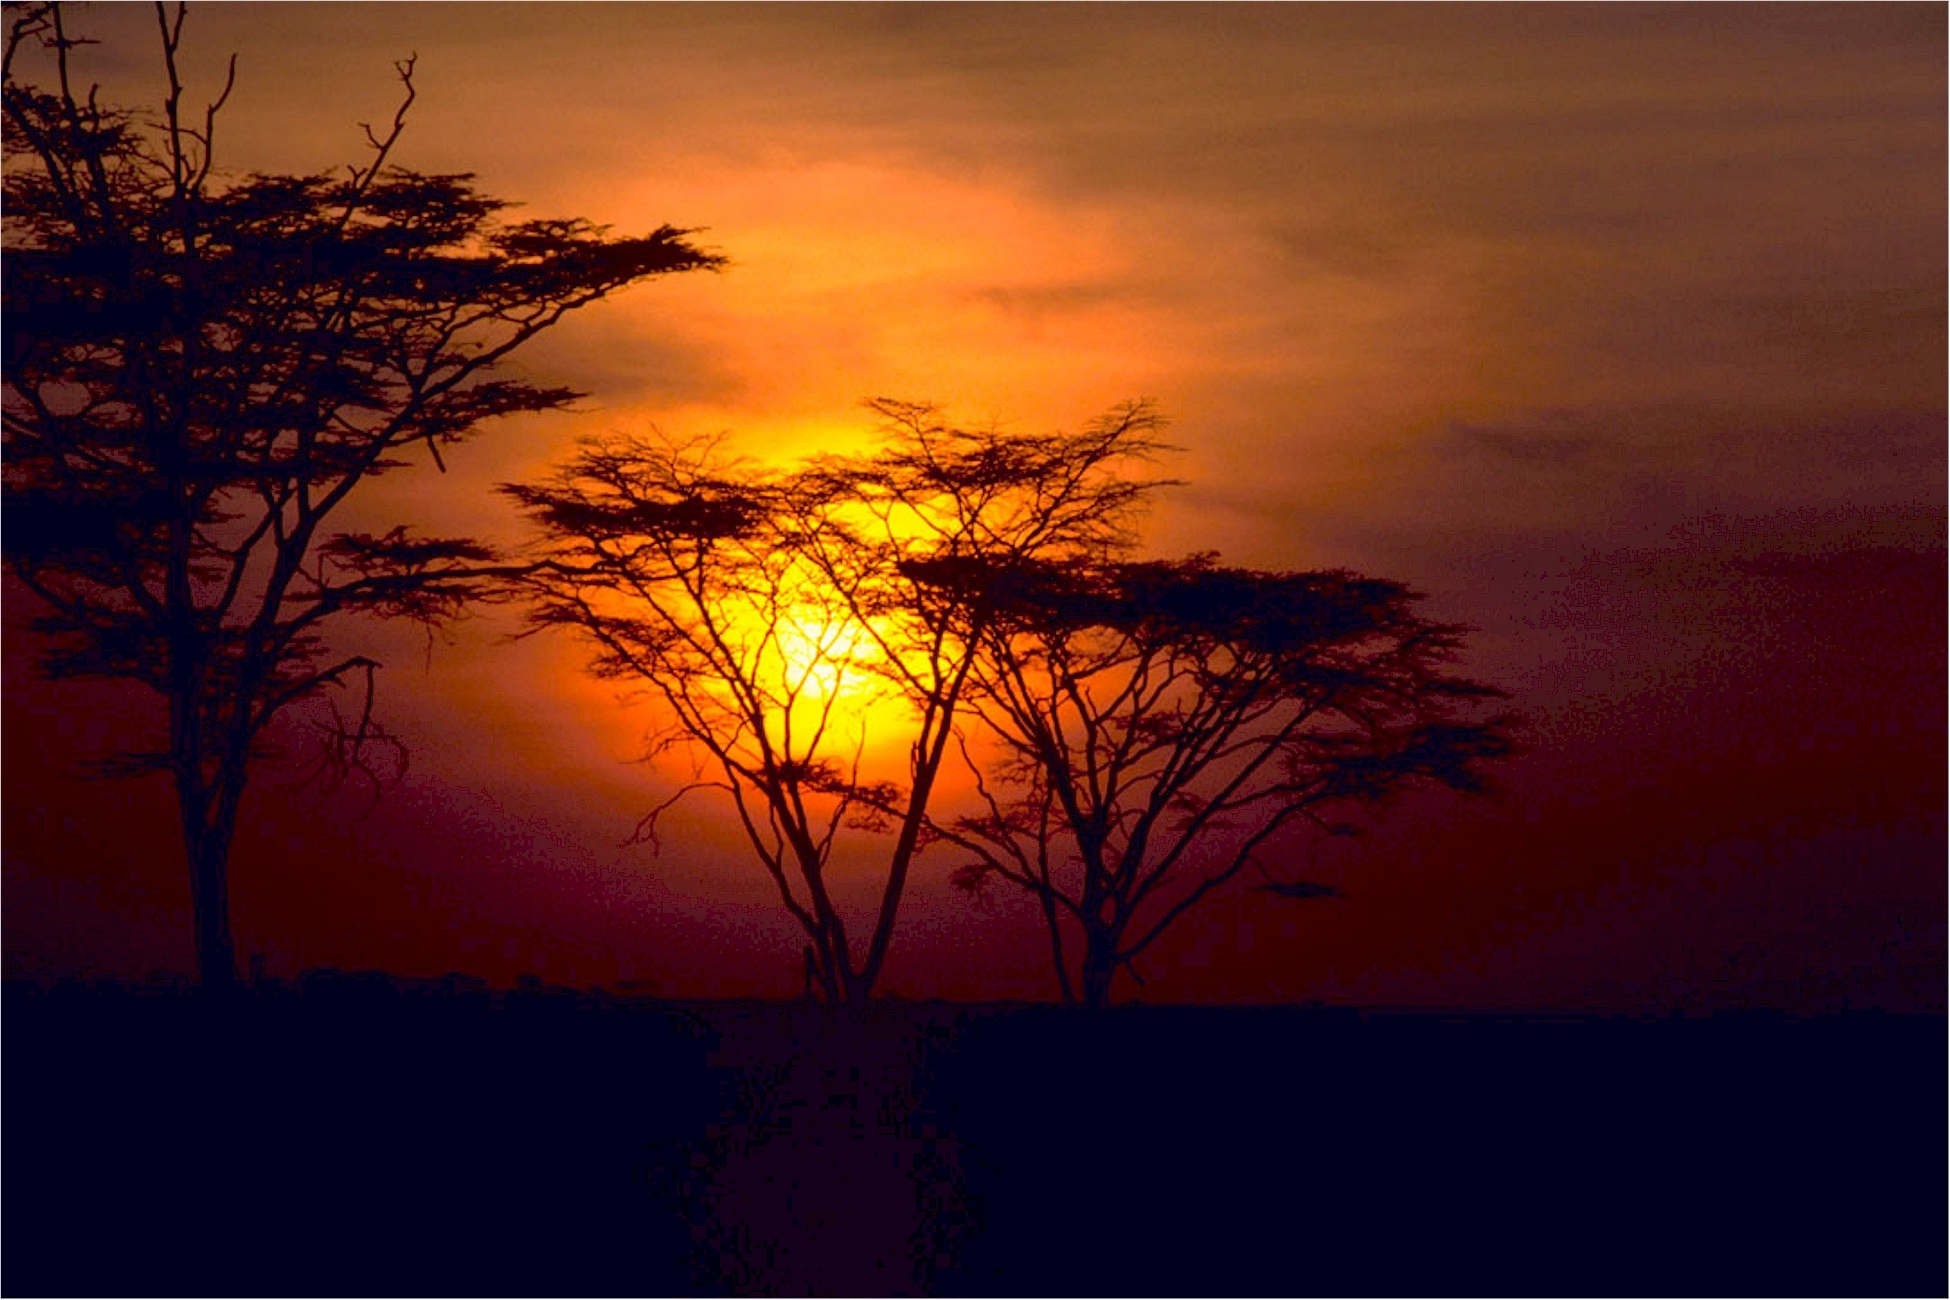
landscape, outdoor, horizon, cloud, sky, sunrise, sunset, sunlight, morning, dawn, atmosphere, dusk, evening, orange, scenic, africa, yellow, savanna, trees, savannah, sundown, afterglow, usfws, red sky at morning